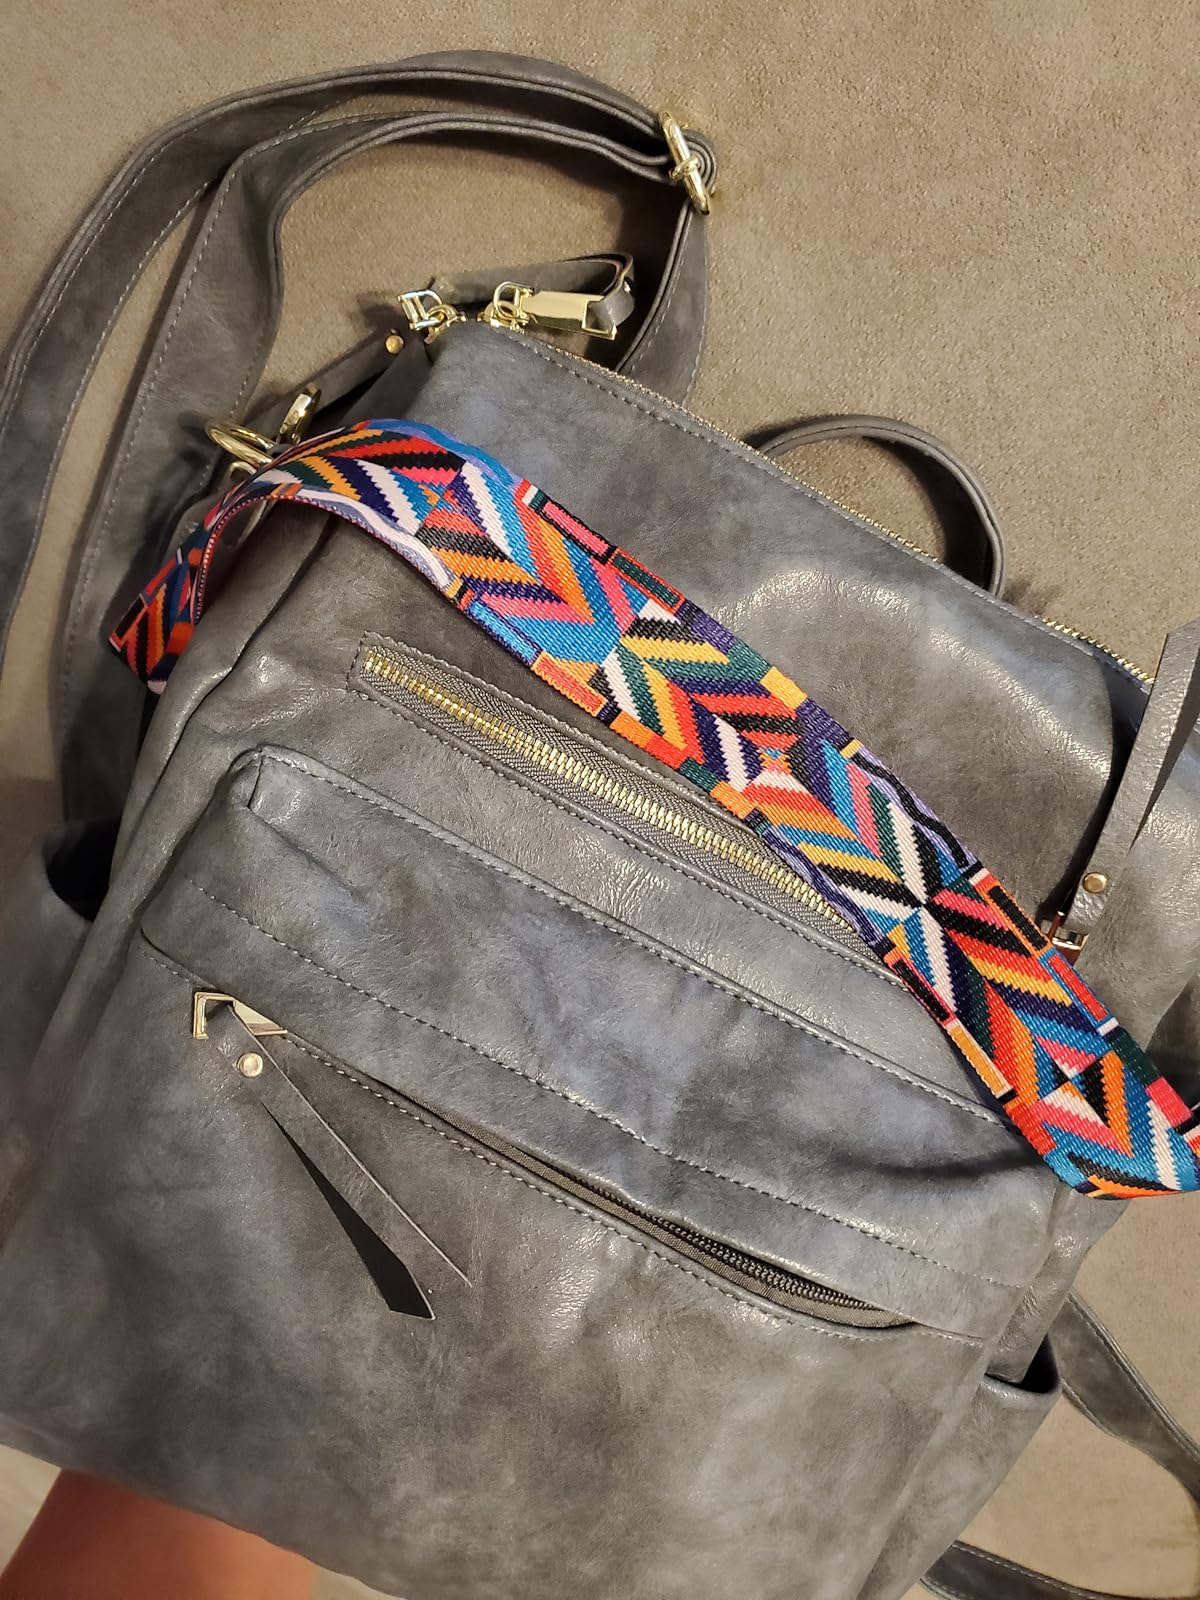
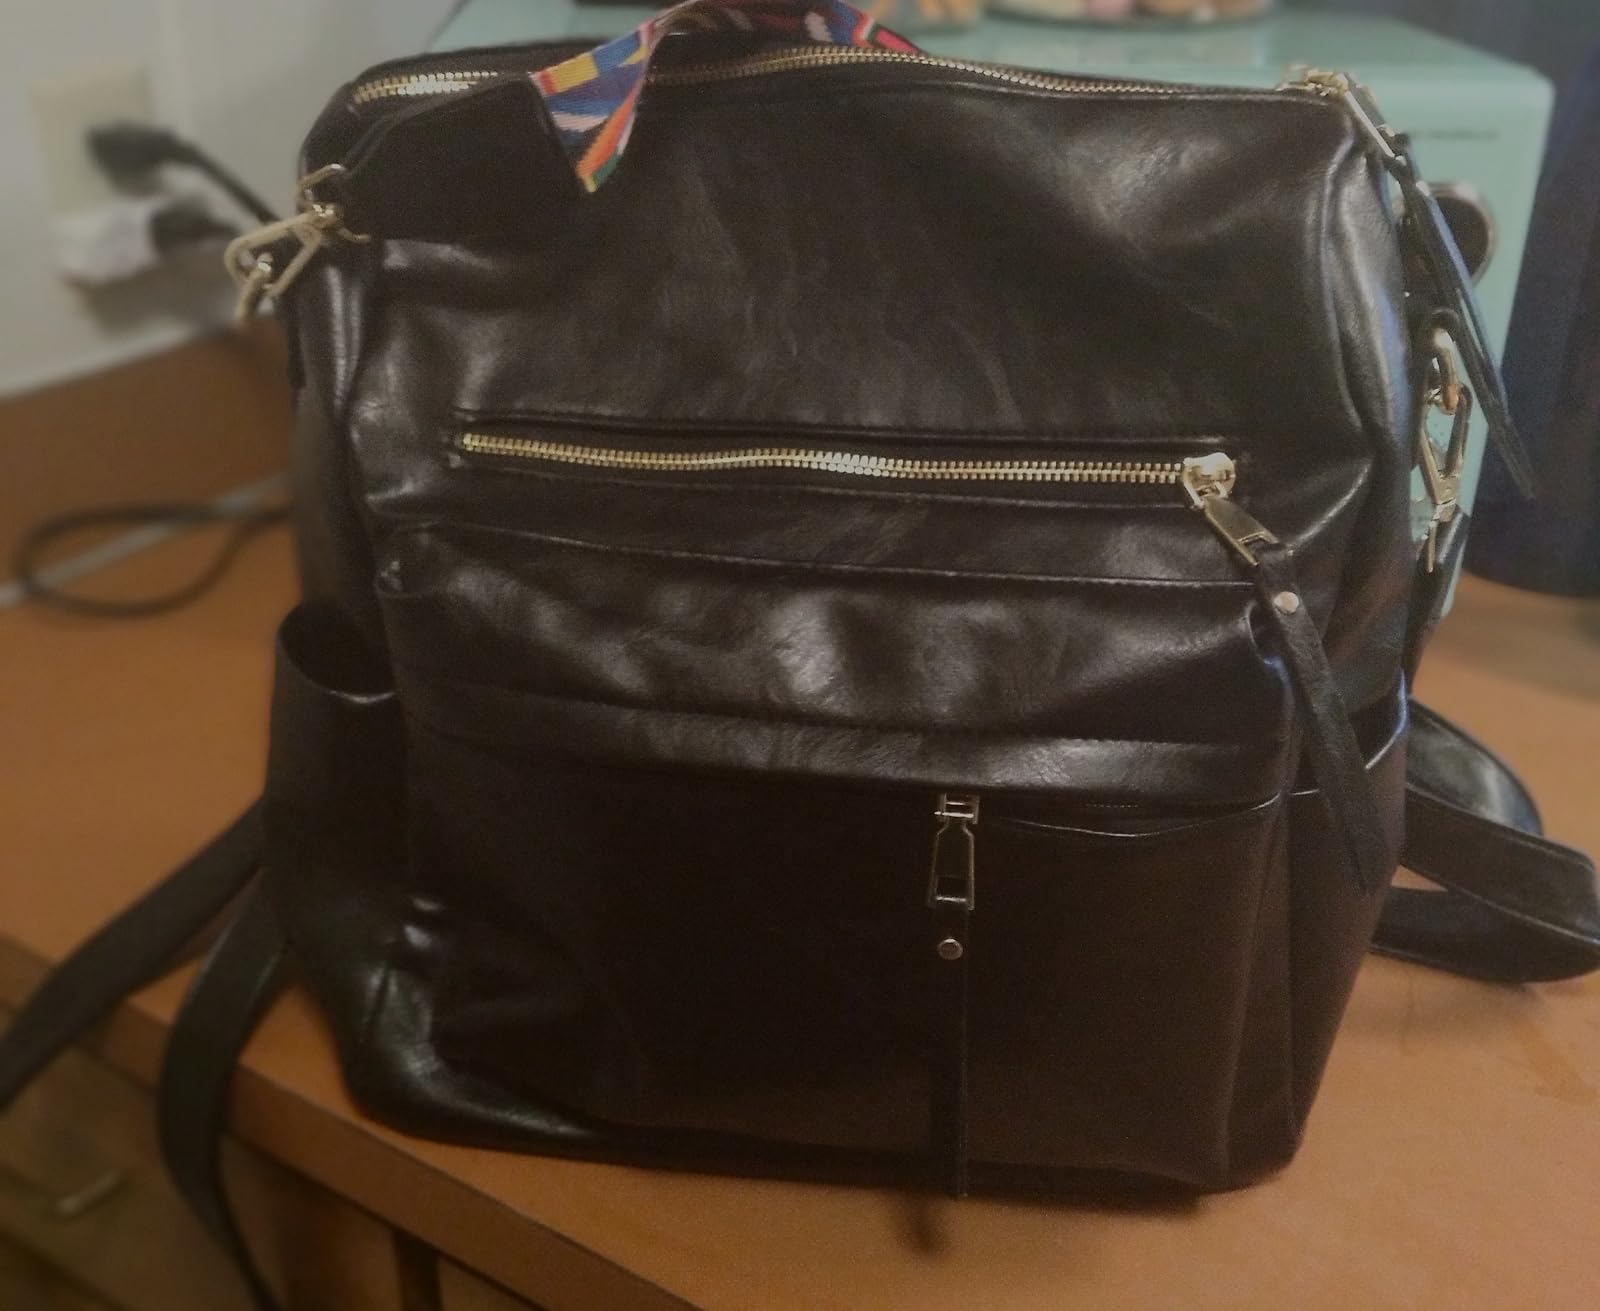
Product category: accessories_handbag
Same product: no